Hornblower & Weeks

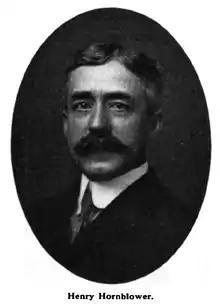
Henry Hornblower c.1908

Hornblower & Weeks was organized on August 7, 1888. Henry Hornblower and John W. Weeks undertook the continuation of the business of Hornblower & Page, which had been founded and managed by Hornblower's father, Edward Thomas Hornblower.